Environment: real
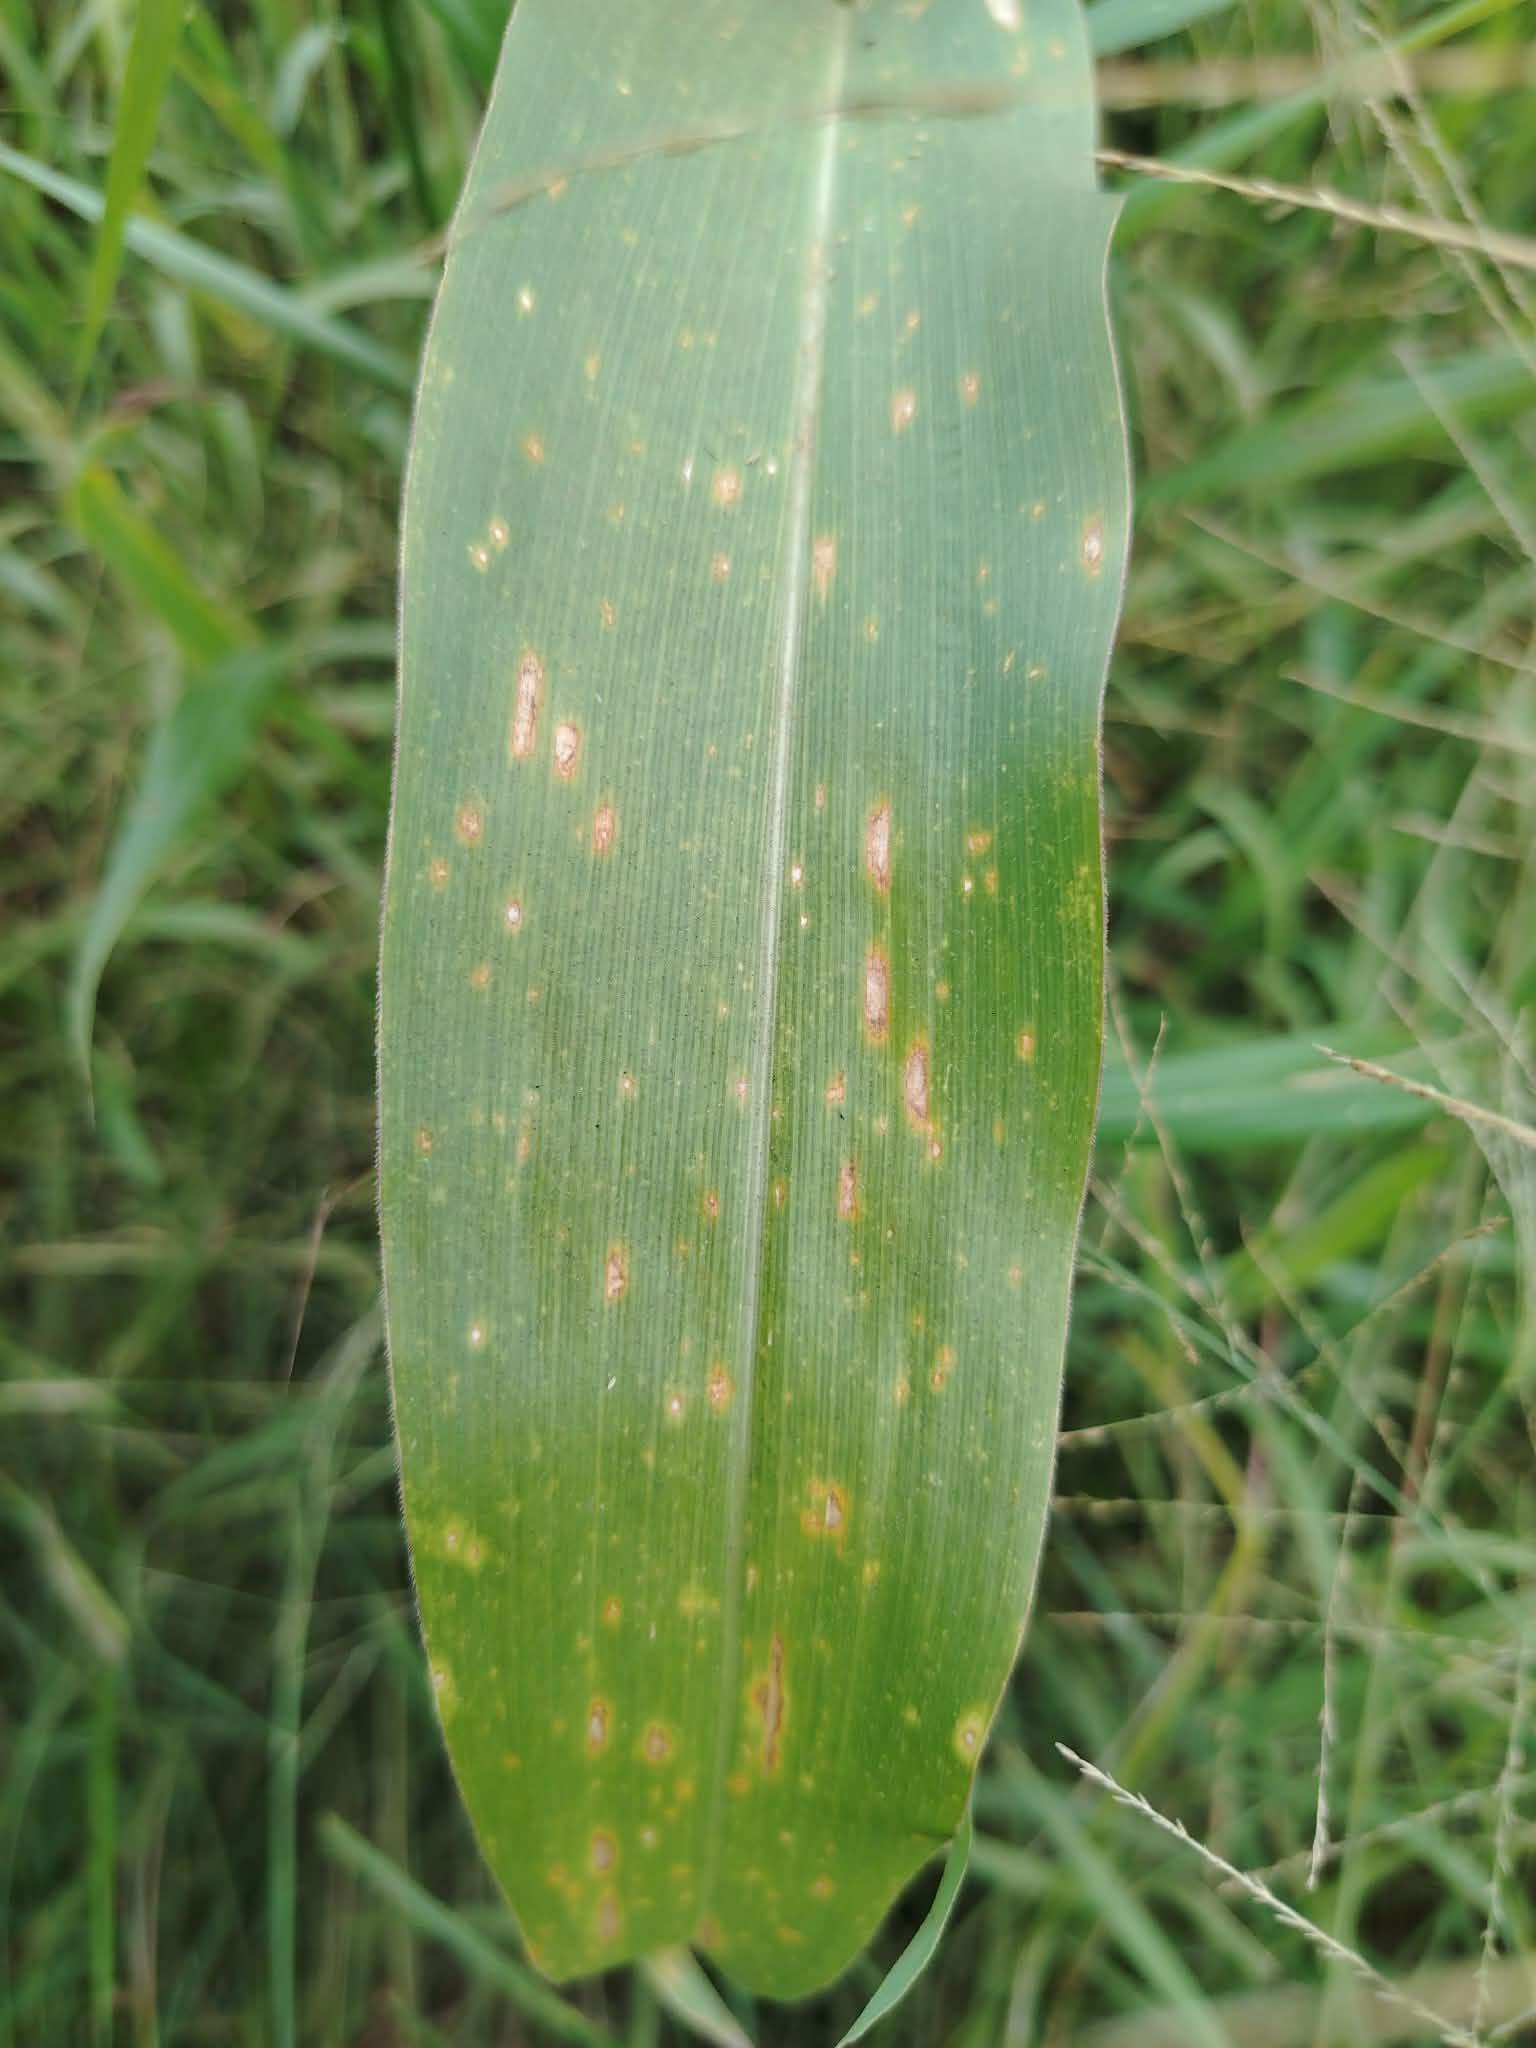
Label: gray_leaf_spot